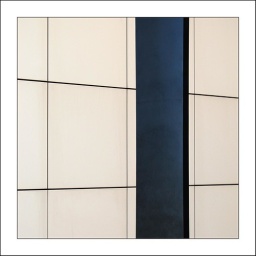
A simple black monolith sculpture shown in front of the grid of the wall panels at the Getty Center.